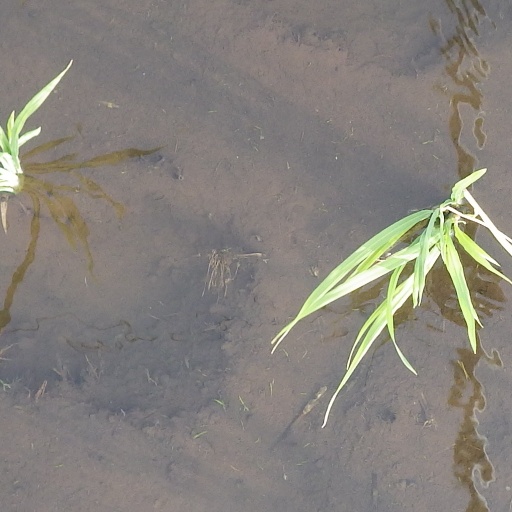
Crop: rice